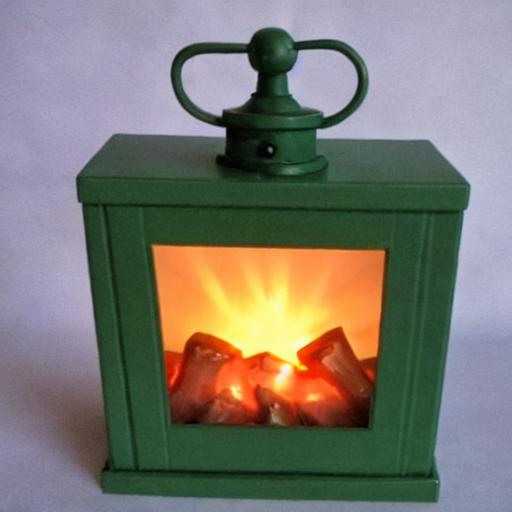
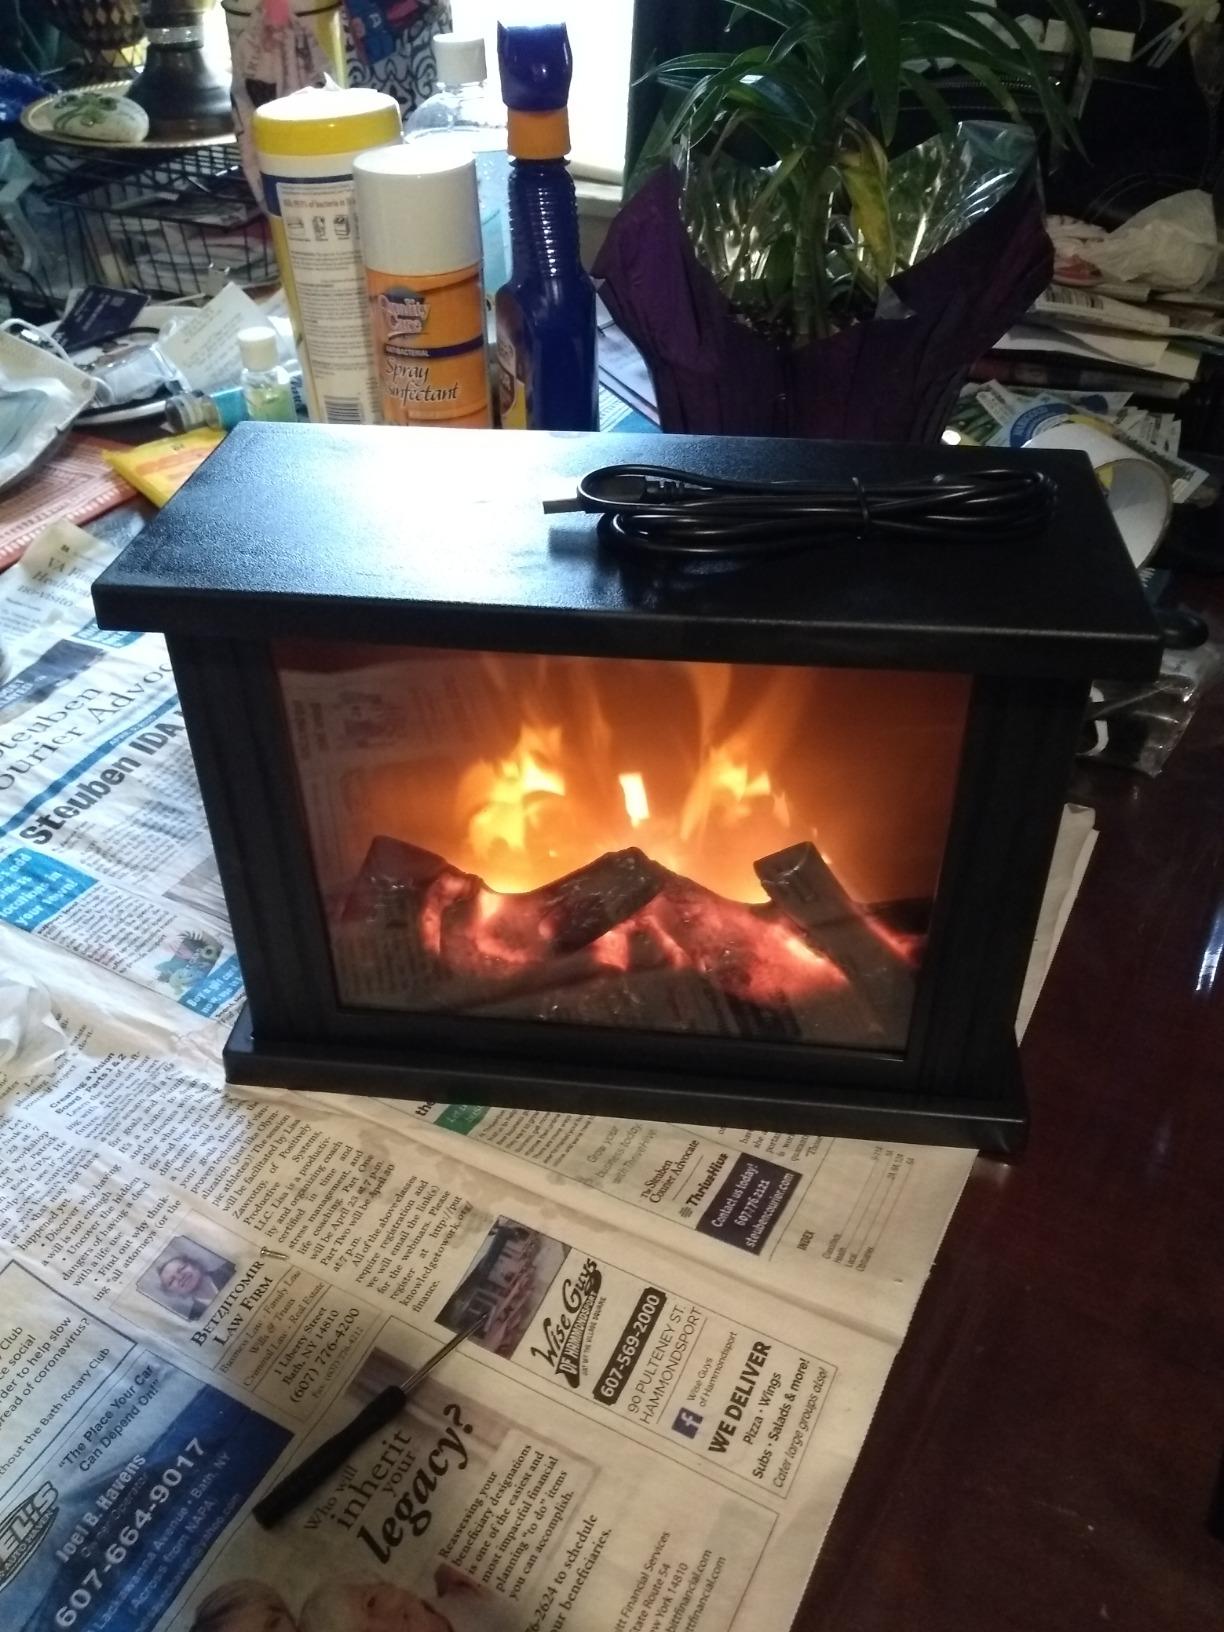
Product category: lantern
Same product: no